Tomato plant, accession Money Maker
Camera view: horizontal (90 deg, fisheye); turntable rotation: 330 degrees
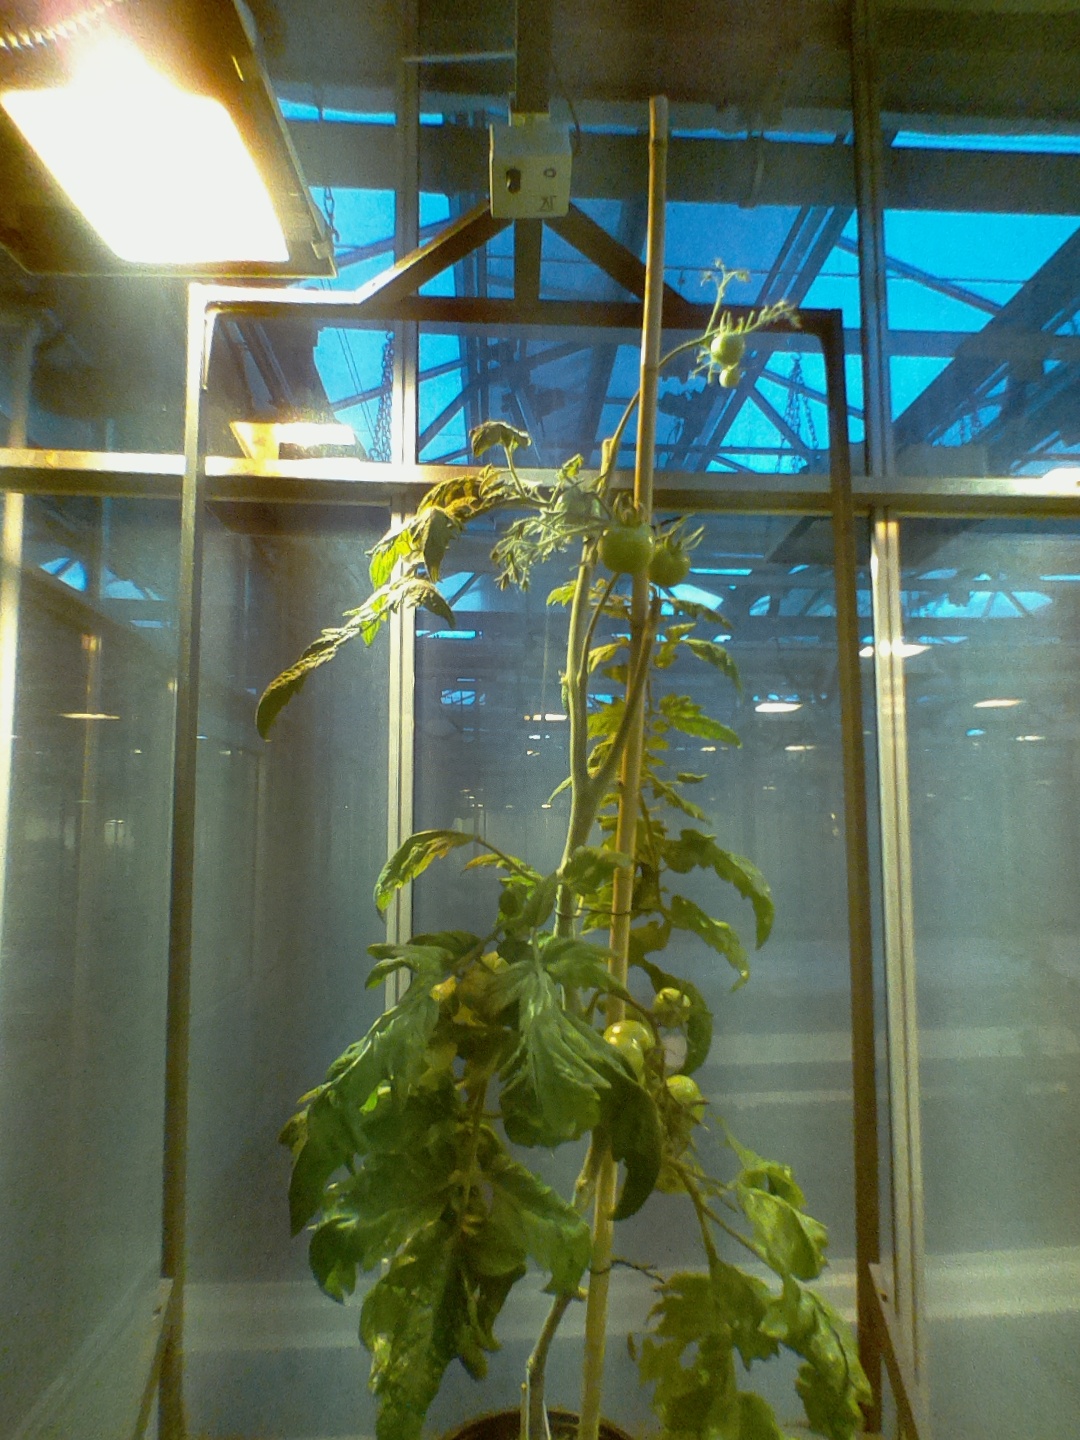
BBCH growth stage 78: 80% -90% of final fruit size